Cooperative binding

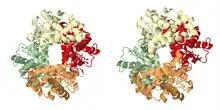
Cartoon representation of the protein hemoglobin in its two conformations: "tensed (T)" on the left corresponding to the deoxy form (derived from PDB id:11LFL) and "relaxed (R)" on the right corresponding to the oxy form (derived from PDB id:1LFT).

As described in the historical section, the most famous example of cooperative binding is hemoglobin. Its quaternary structure, solved by Max Perutz using X-ray diffraction, exhibits a pseudo-symmetrical tetrahedron carrying four binding sites (hemes) for oxygen. Many other molecular assemblies exhibiting cooperative binding have been studied in great detail.